Balbi's Arch

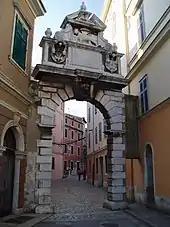
Balbi's Arch

Balbi's Arch, in Rovinj, Croatia, was built in 1678–79. The arch leads to Grisia Street. On one side, there is the carved head of a Turk while on the other is the carved head of a Venetian. It stands on the site of the old town gate.